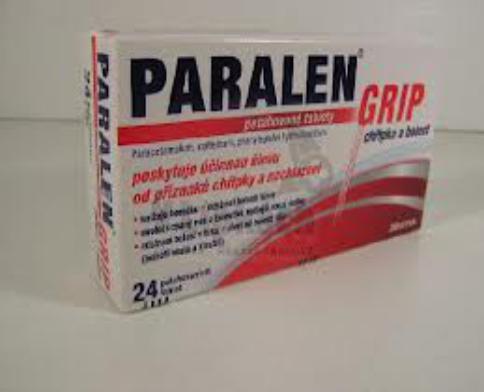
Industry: Medical